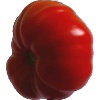
Label: Tomato 3